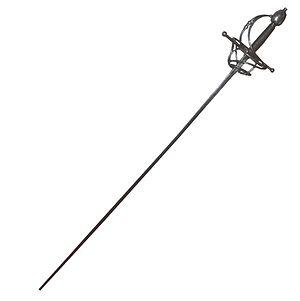
Rapière, première moitié du XVIIe siècle. Musée de Morges, Suisse.
L’escrime est un sport de combat. Il s’agit de l’art de toucher un adversaire avec la pointe ou le tranchant d’une arme blanche sur les parties valables sans être touché.
L'histoire de l'escrime a commencé avec celle de l'humanité ou presque. Dès que l'Homme a su travailler le bois puis le fer, il a fabriqué des armes pour se défendre et survivre. Il a été dans l'obligation de compenser son infériorité physique avec des armes qui lui servirent à se défendre des animaux, puis, très vite, à régler des querelles particulières ou entre tribus. En Occident, « l'art de se défendre avec une arme blanche » recouvre pour beaucoup l'histoire des arts martiaux en Europe; il a progressivement évolué, depuis le Moyen Âge où apparaissent les premiers traités d'enseignement, d'une pratique aristocratique et militaire à un sport de combat olympique au XXIᵉ siècle.